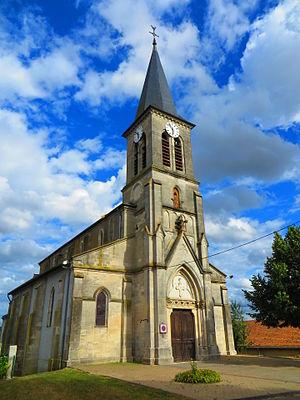
Dompcevrin L'église Saint-Symphorien
Dompcevrin est une commune française située dans le département de la Meuse, en région Grand Est.